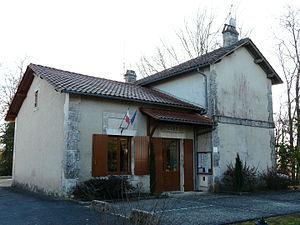
La mairie de Cantillac,Dordogne, France.
Cantillac est une ancienne commune française située dans le département de la Dordogne, en région Nouvelle-Aquitaine.